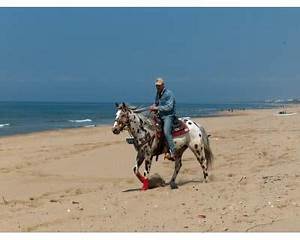
Label: horse